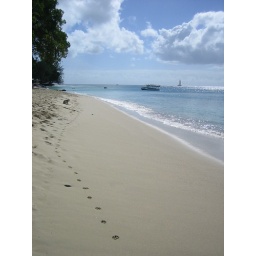
This dog trotted by us while we were sitting on the beach.